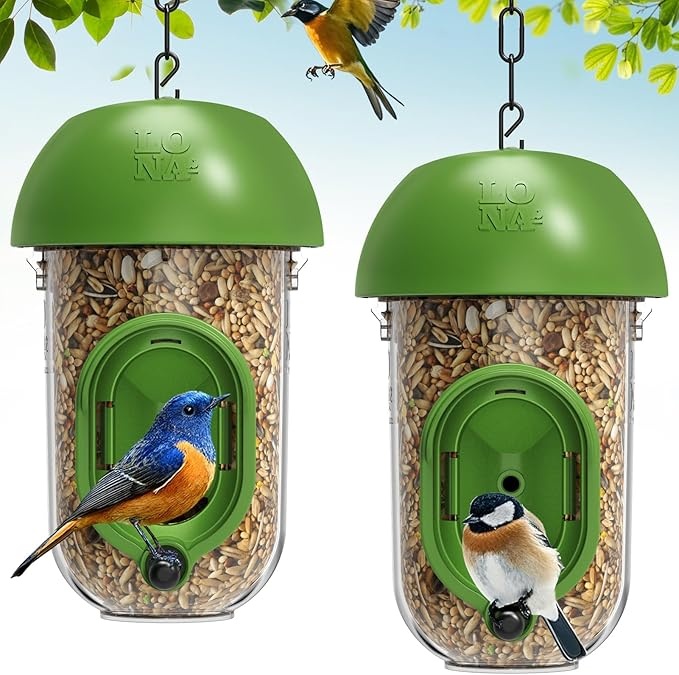
LONA Bird Feeders for Outdoors 2 Pack, Tube Birds Feeder Weatherproof with Multiple Hanging Methods, Wild Feeding Silo for Outside, 1 Port
About This Exclusive Original Design: LO NA LOVE NATURE bird feeders take pride in our original design, protected by US and/or International patents and pending patents. Our garden bird feeder is originating from the top design team in the Netherlands, adhering to the concept of green ecological and family oriented design Smart Hanging System for Ultimate Flexibility: LONA tube birdfeeder offers multiple hanging methods. You can effortlessly tie your feeder to trees, pipes, or fences with Mounting connector block and Velcro fastener, also can simply hang it with chain on trees or shepherds hooks Durable and Weatherproof: Dome cover, smooth feeder tube and strong metal perches survived from squirrel damaging. Durable material makes the feeder rust-proof and weather resistant. Drain holes at the bottom keep seeds dry Unique Gift for Bird Lover: Absolutely a great gift for family, friends and nature lovers. Removing and refilling can be done with one simple movement. Set up in seconds, hassle-free, and ready to attract wild birds to your backyard. Maintaining the feeder by ensuring its well-stocked is an enjoyable activity that's great for keeping seniors busy or teaching young kids responsibility For Various Wild Birds: This Bird feeders for outdoor hanging is one of the most widely used feeder type and suitable for most types of seed and seed mixes, blends, sunflower seeds to attract birds such as tits, finches, sparrows, cardinals, Woodpeckers, Oreoles, Blue Jays. Larger feeder slot and longer metal perch are suitable for more kinds of wild birds Overview Brand : LO NA LOVE NATURE Target Species : Finch, Sparrow, Cardinal, Blue Tit, Woodpecker Material : ABS, Metal Mounting Type : Hanging or Tie Product Dimensions : 3.94"L x 3.94"W x 6.3"H
Brand: LONALOVENATURE
Category: Home & Garden > Decor > Bird & Wildlife Feeders > Bird Feeders